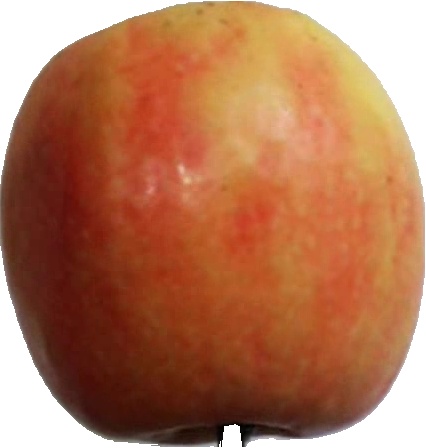
Label: apple_pink_lady_1